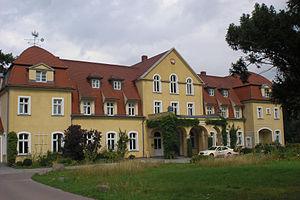
Gross-Pankow est une commune du nord-ouest du Brandebourg, dans l'arrondissement de Prignitz.